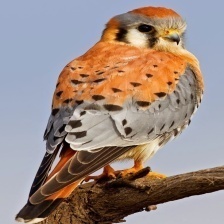
Species: AMERICAN KESTREL
Scientific name: FALCO SPARVERIUS